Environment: real
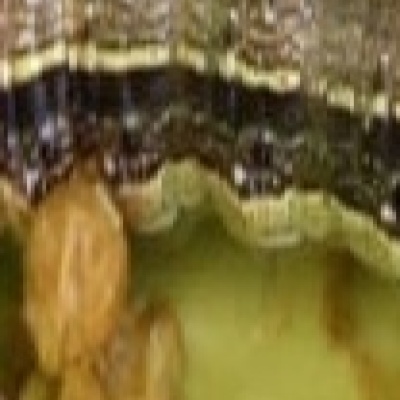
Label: fall_armyworm